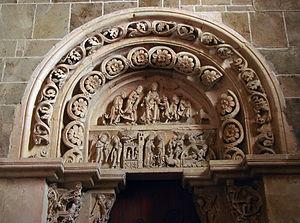
Tympan du portail Sud du narthex (1140 à 1150), figurant la naissance du Christ. Basilique Sainte-Marie-Madeleine de Vézelay.
La basilique Sainte-Marie-Madeleine de Vézelay est une ex abbatiale française du XIIᵉ siècle située à Vézelay, dans le département de l'Yonne en Bourgogne-Franche-Comté. Haut lieu de la chrétienté au Moyen Âge, Vézelay est un lieu de pèlerinage important sur le chemin de Saint-Jacques-de-Compostelle.